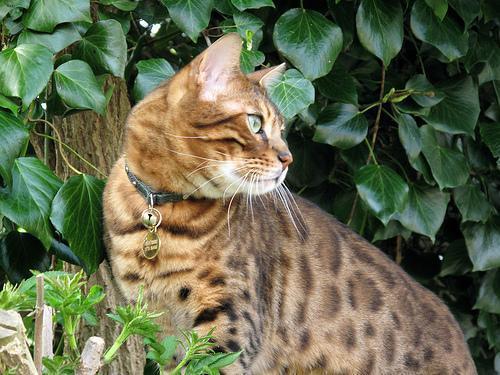
Bengal